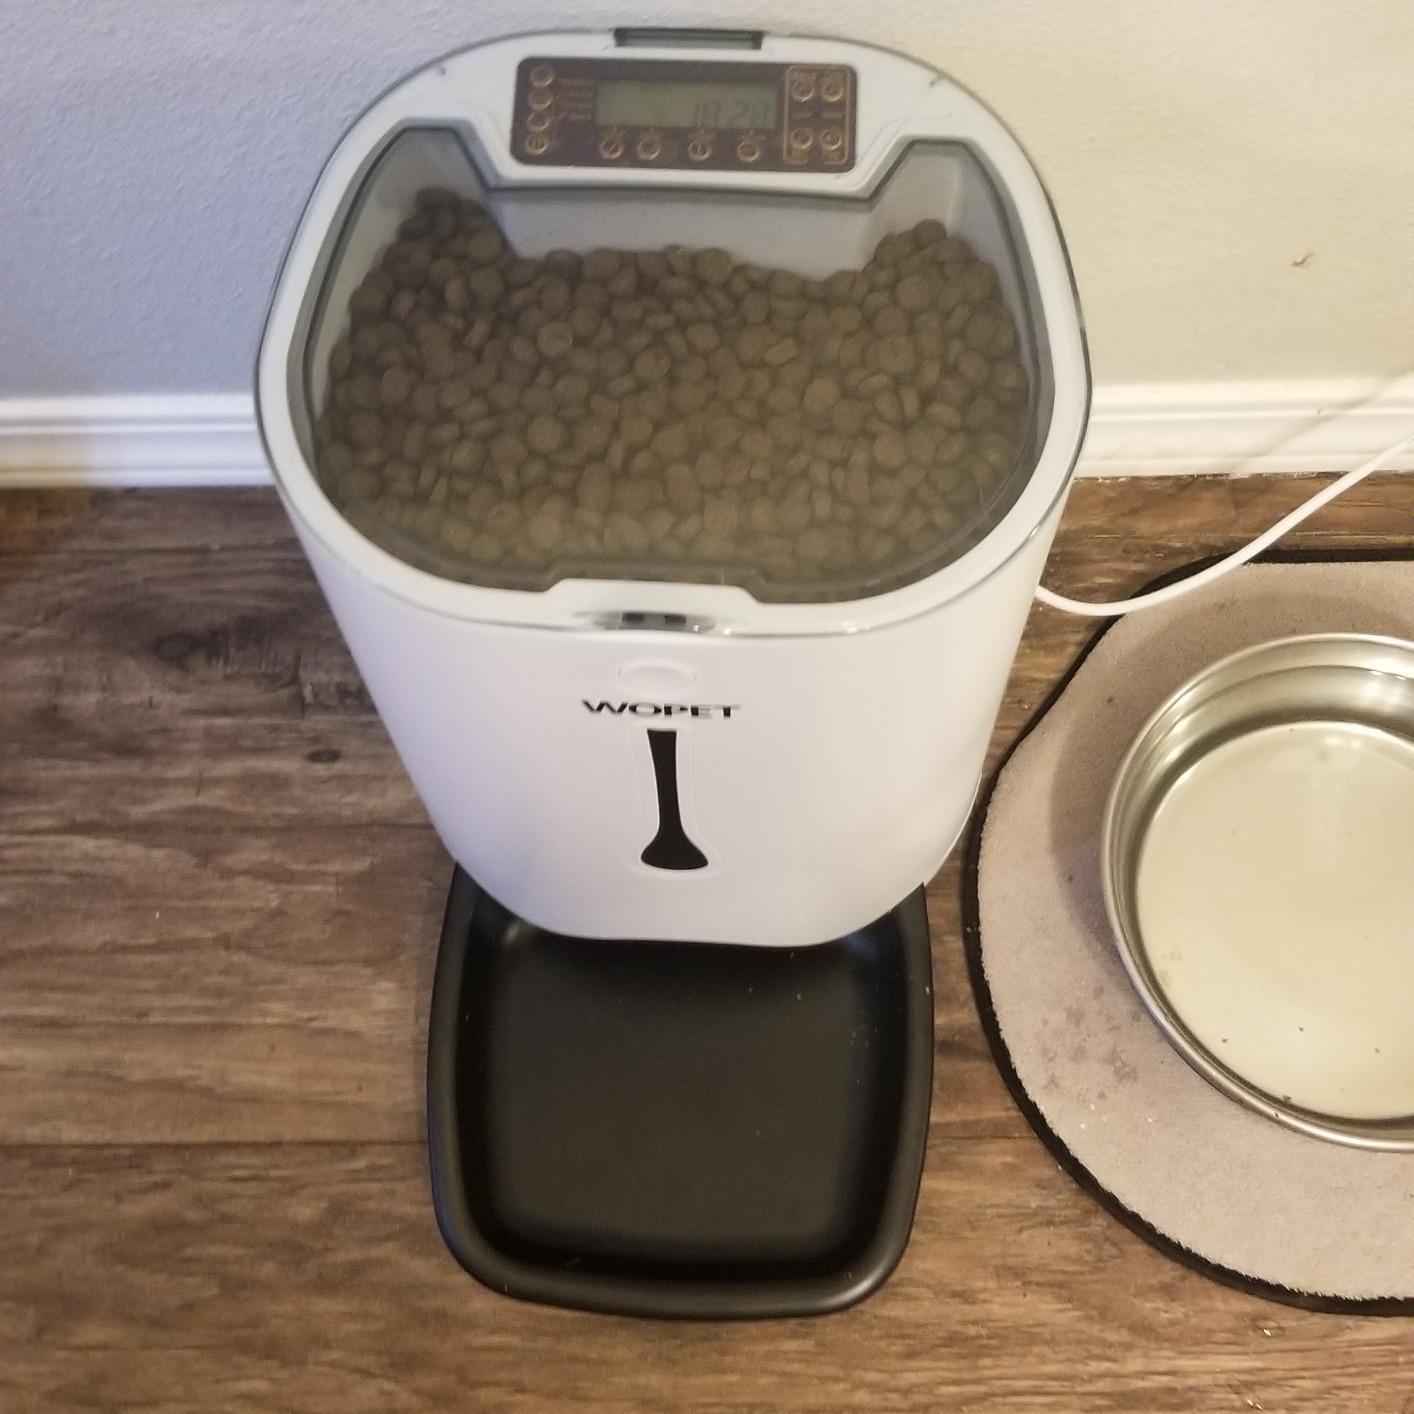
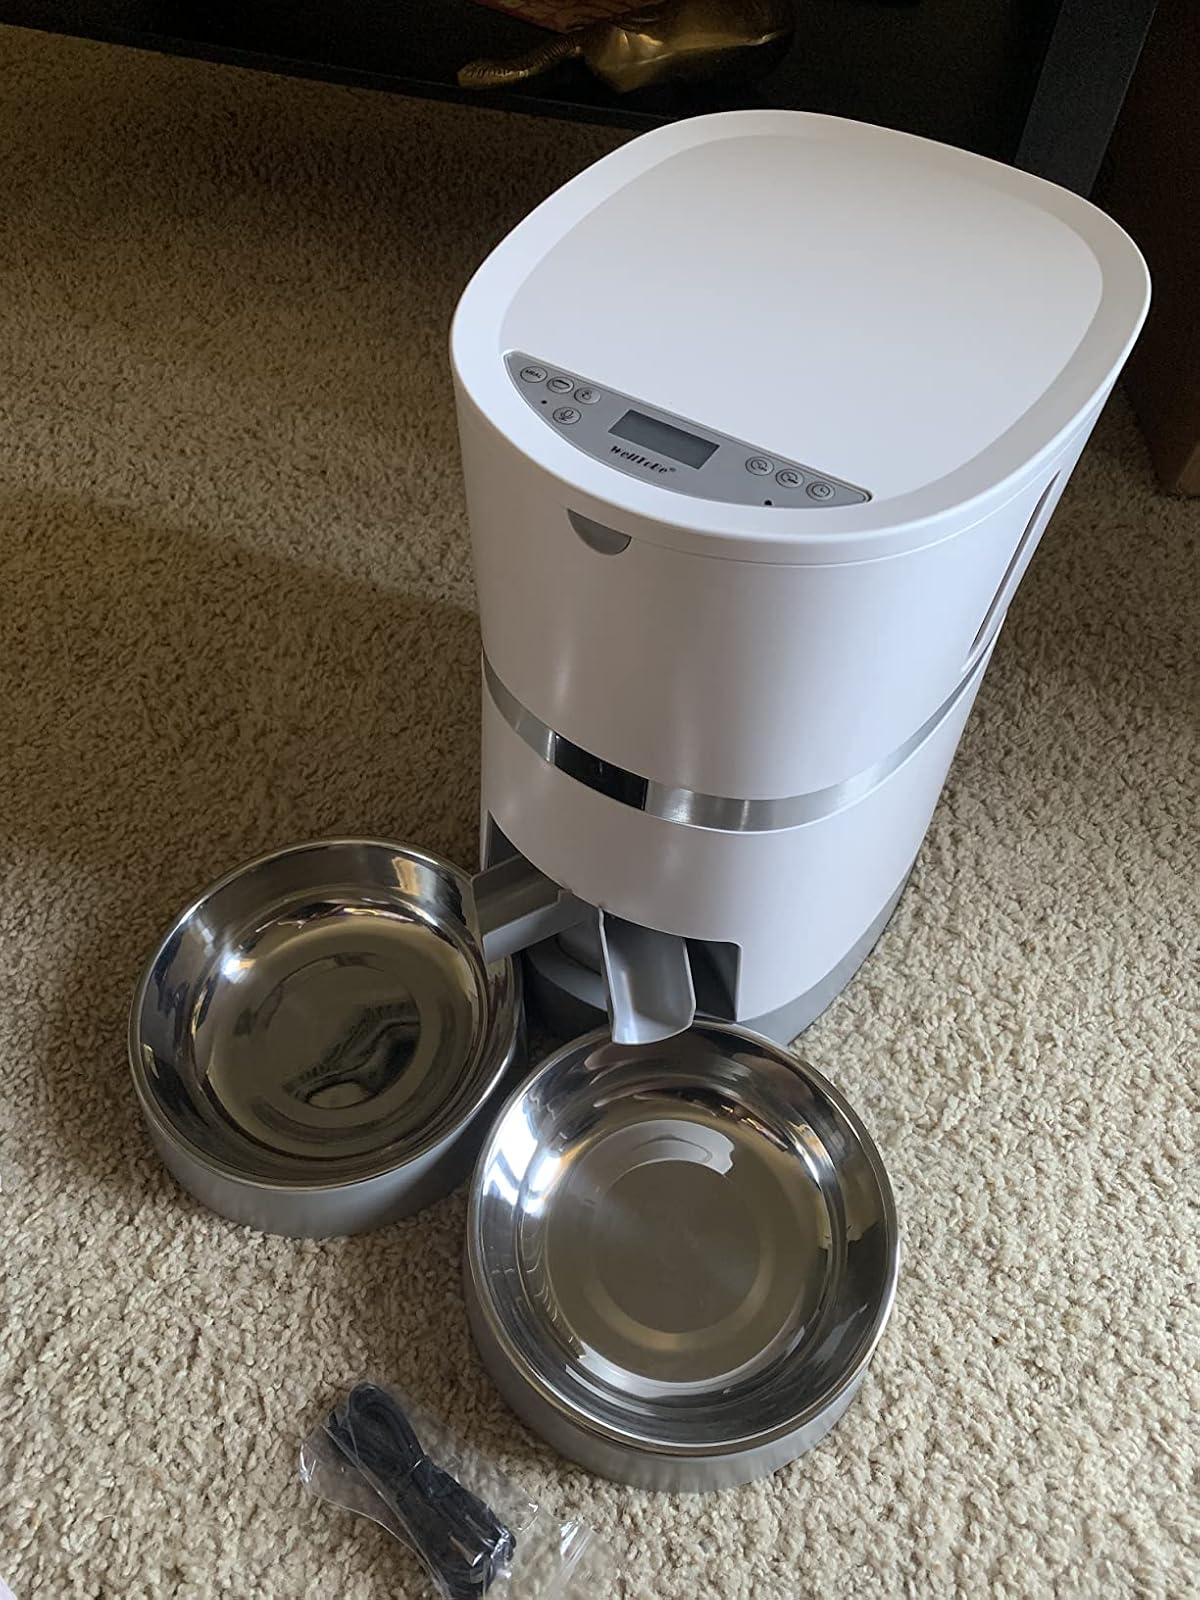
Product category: items_feeder
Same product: no